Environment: real
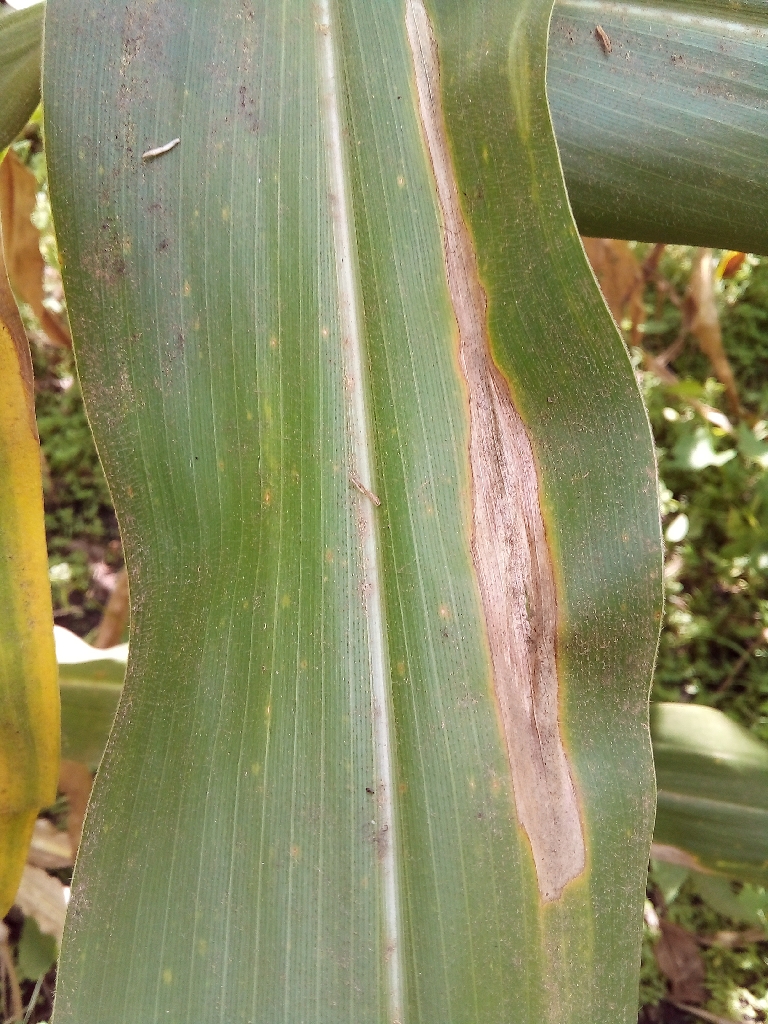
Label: northern_corn_leaf_blight